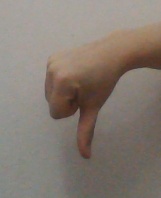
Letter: waw